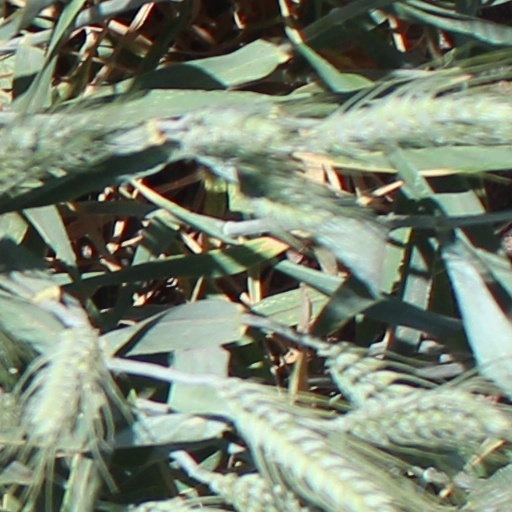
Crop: wheat